BioNTech

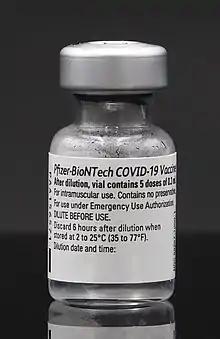
Pfizer–BioNTech COVID-19 vaccine

BioNTech is developing mRNA-based vaccines for a range of infectious diseases with significant global health impact, including COVID-19, malaria, tuberculosis, and mpox.